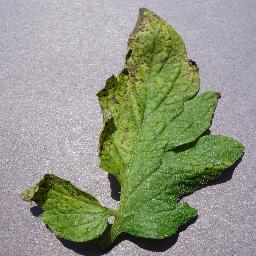
Label: Tomato___Septoria_leaf_spot